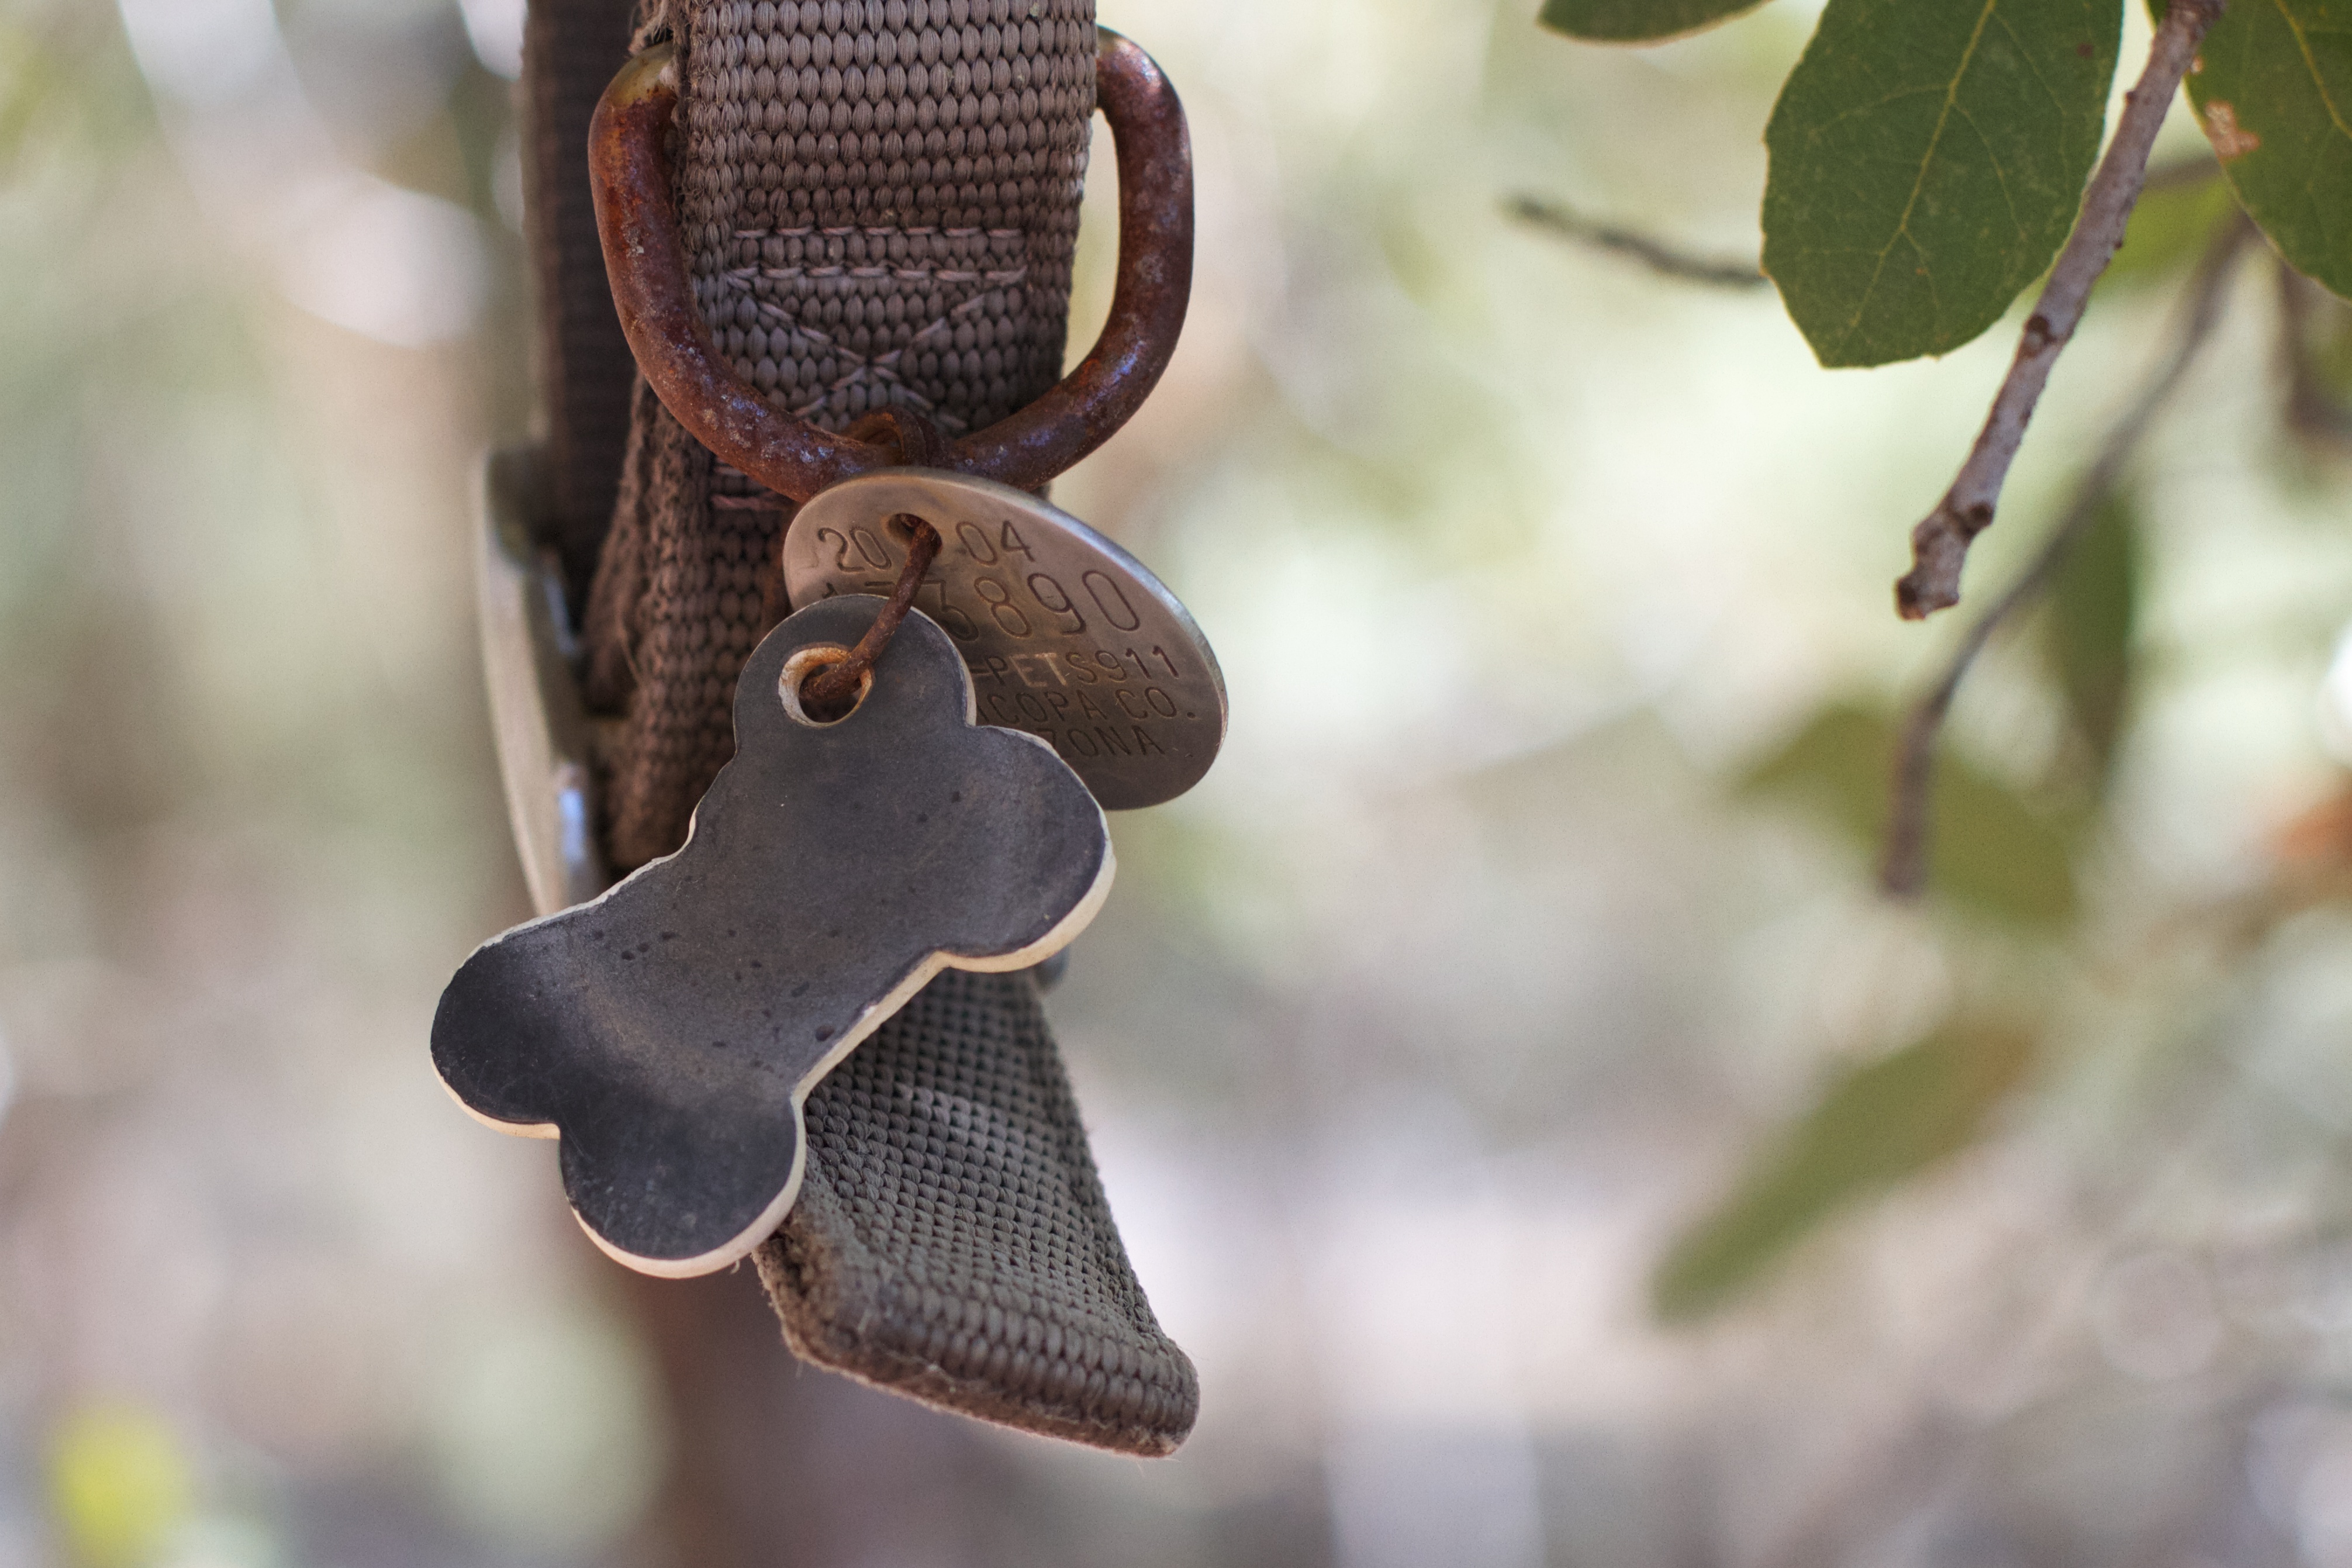
branch, bird, leaf, flower, spring, perching bird